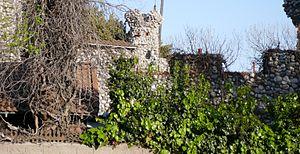
Ceci est la liste des lieux historiques inscrits sur le registre national dans le comté de Los Angeles en Californie.